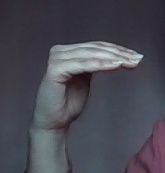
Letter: haa